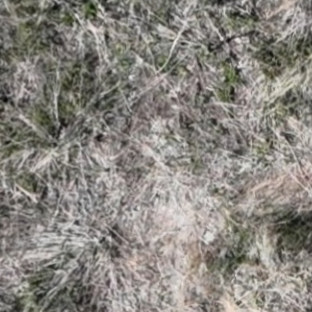
Month: may